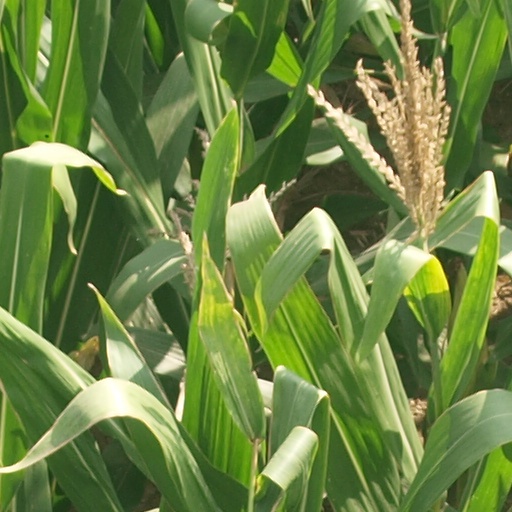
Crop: maize; corn